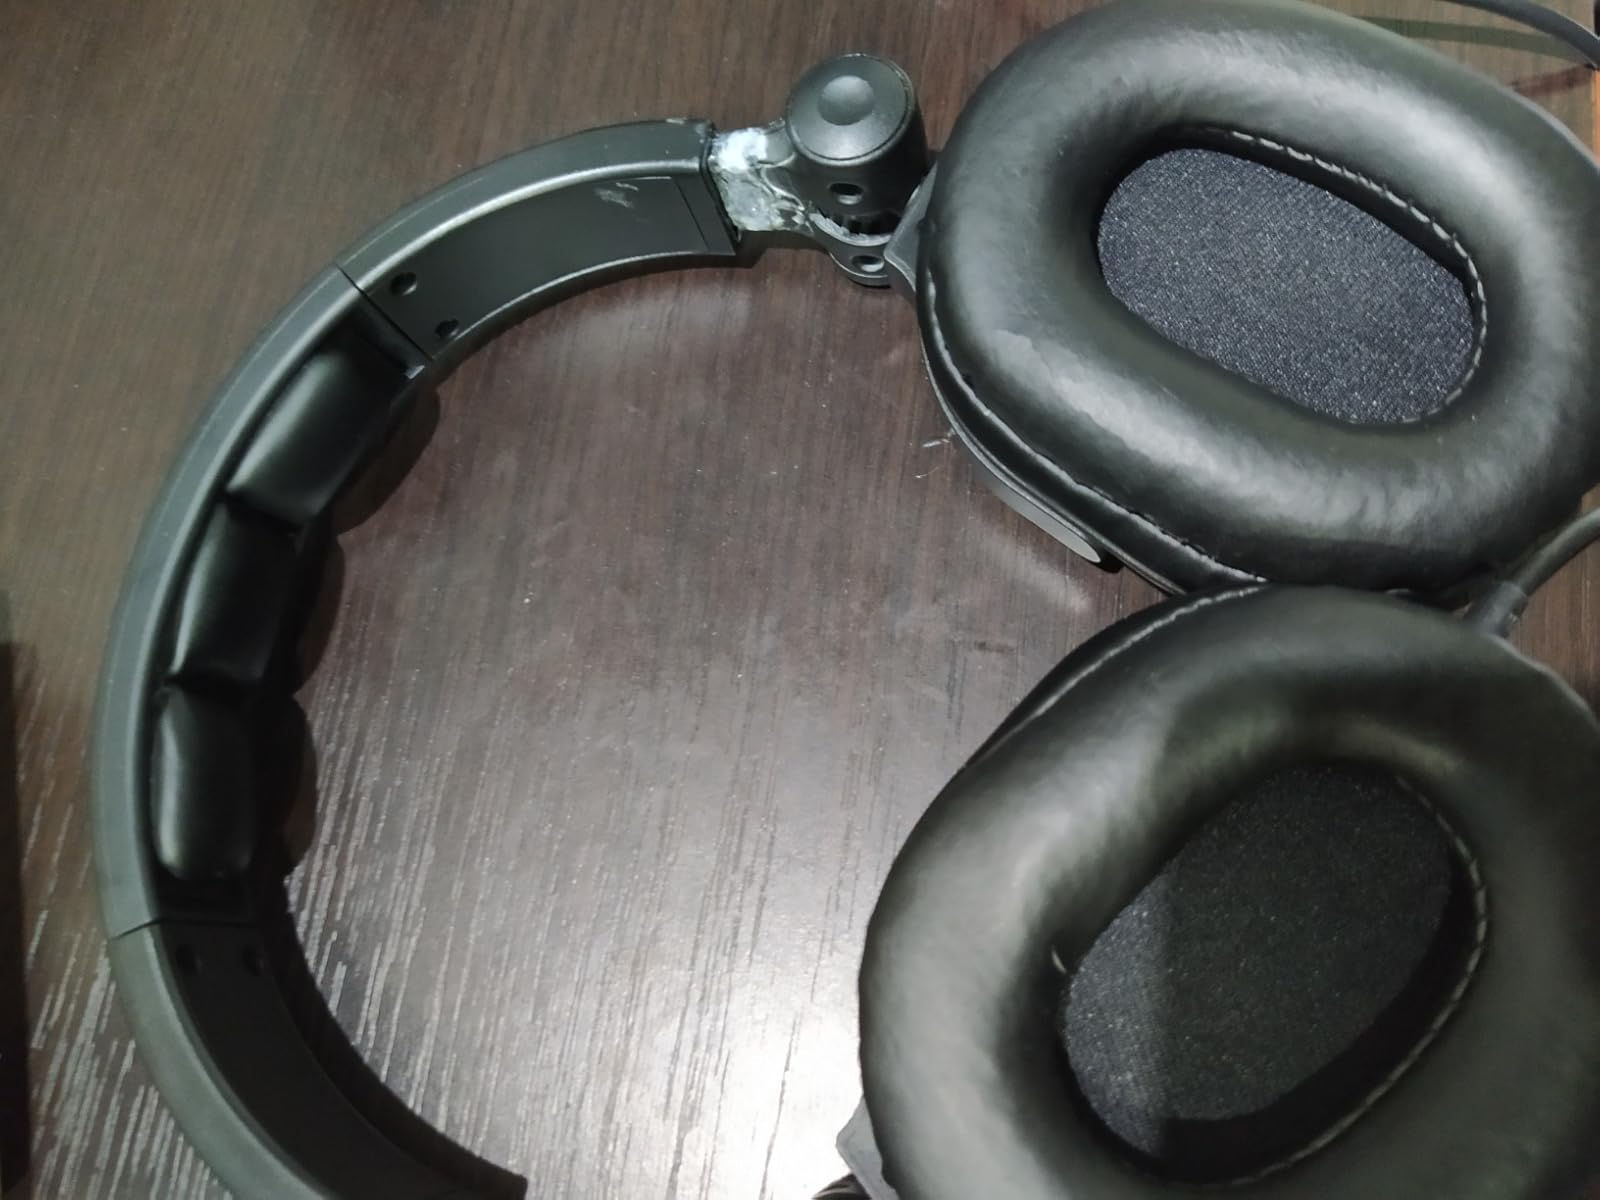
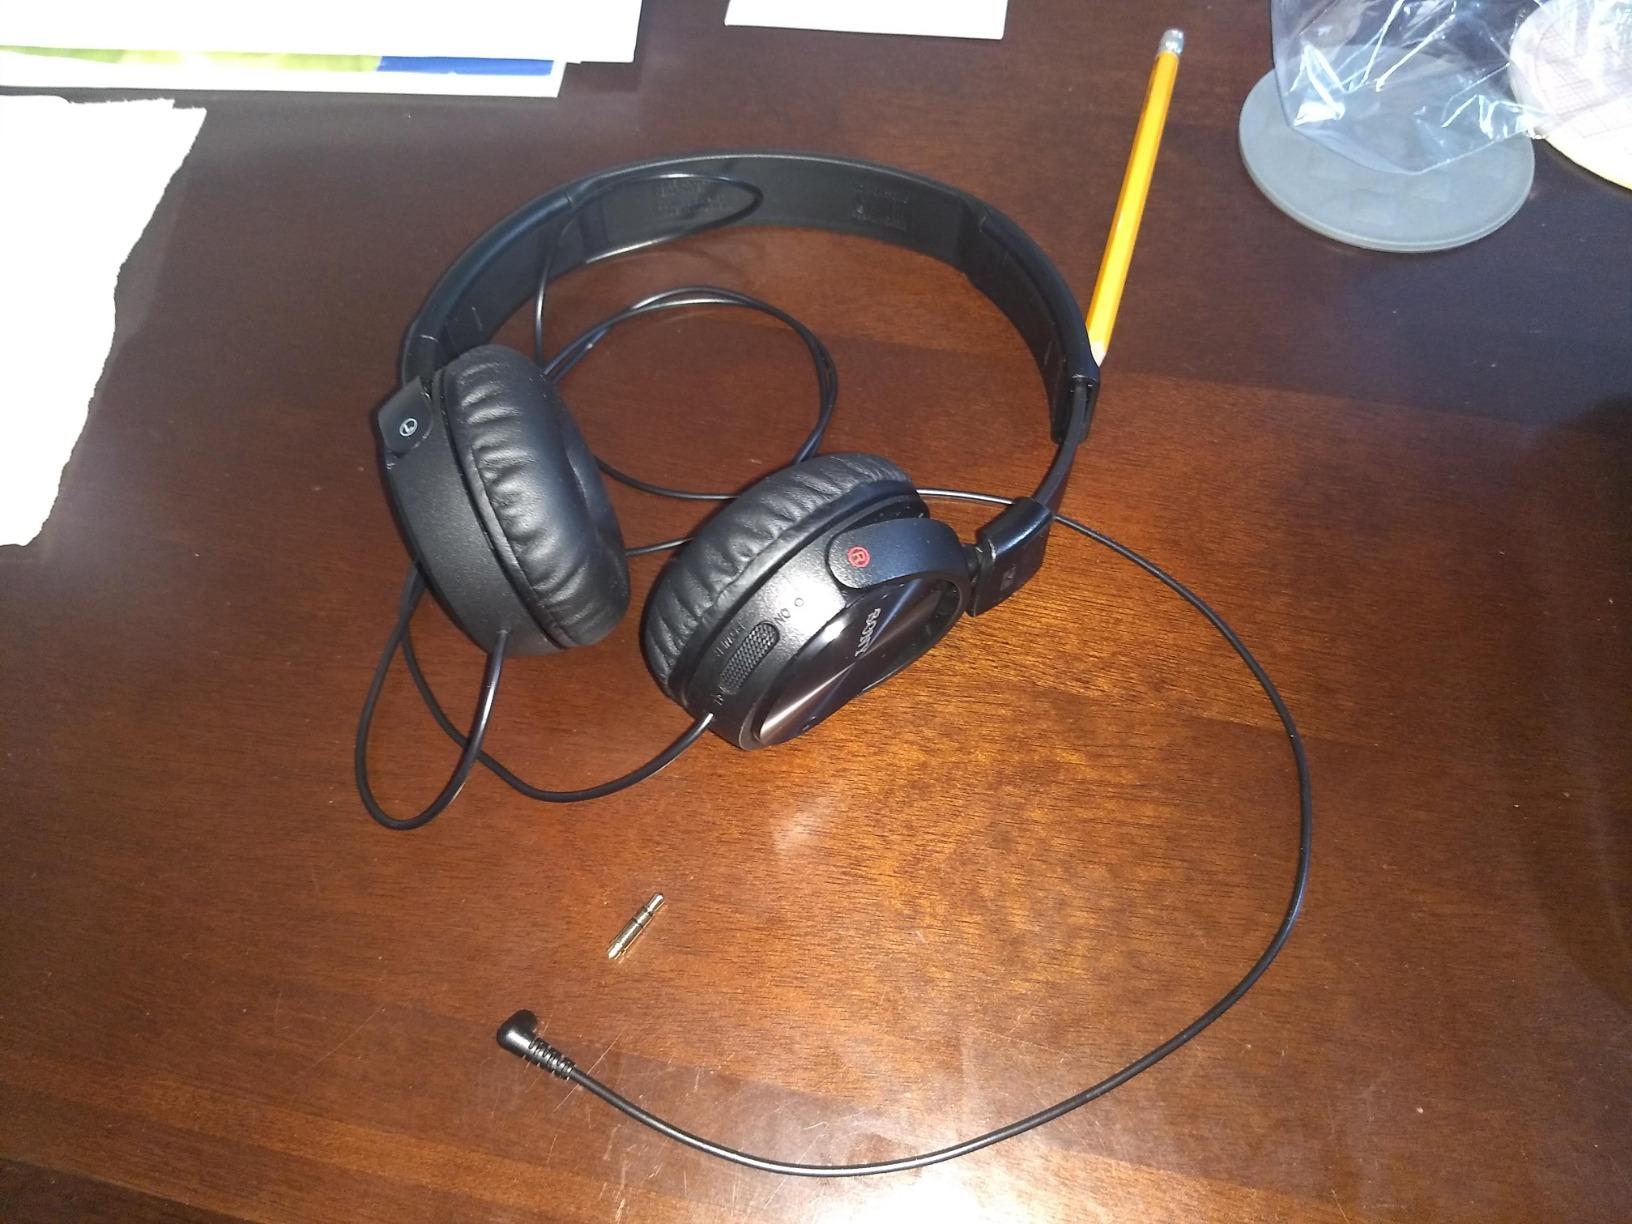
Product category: headphones
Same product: no